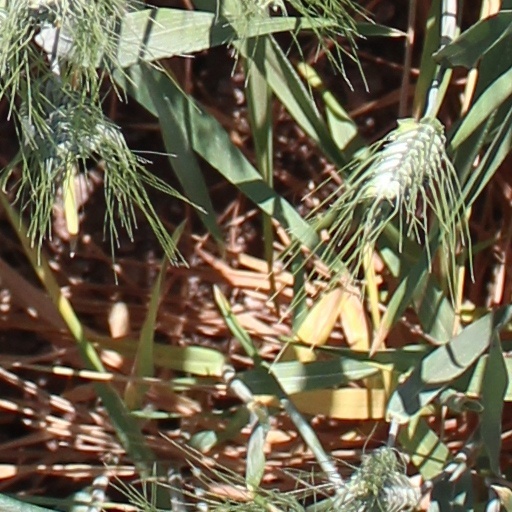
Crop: wheat